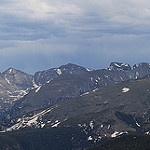
Scene: Outdoor